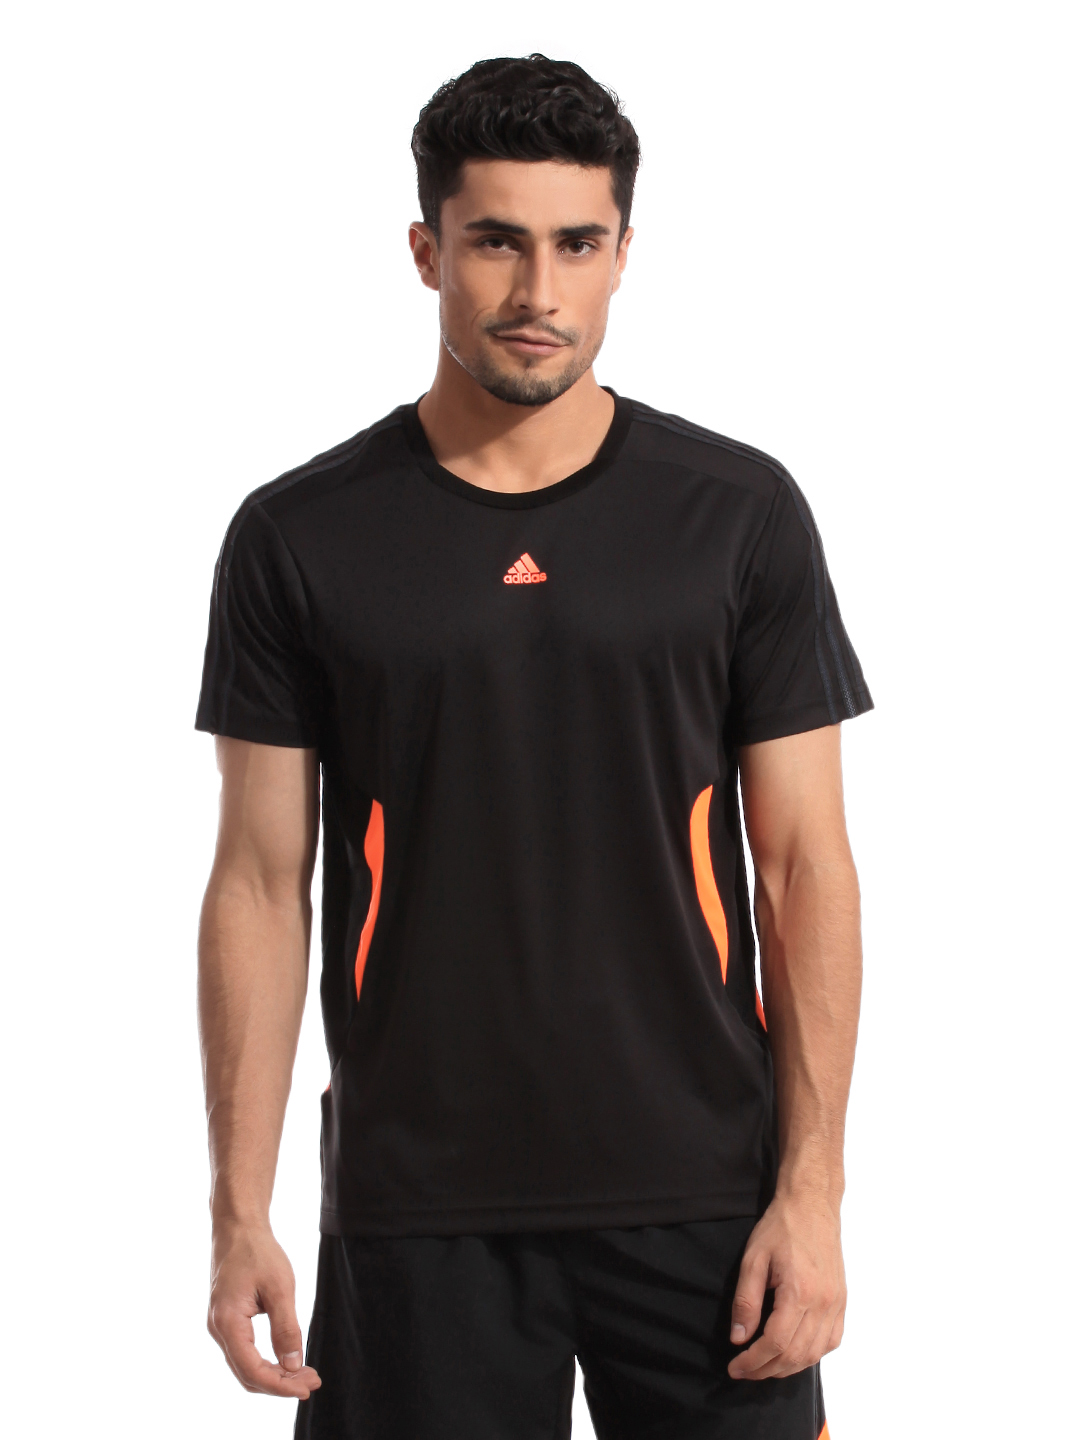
ADIDAS Men Black T-shirt
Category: Apparel / Topwear / Tshirts
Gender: Men
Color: Black
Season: Summer 2012
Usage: Sports